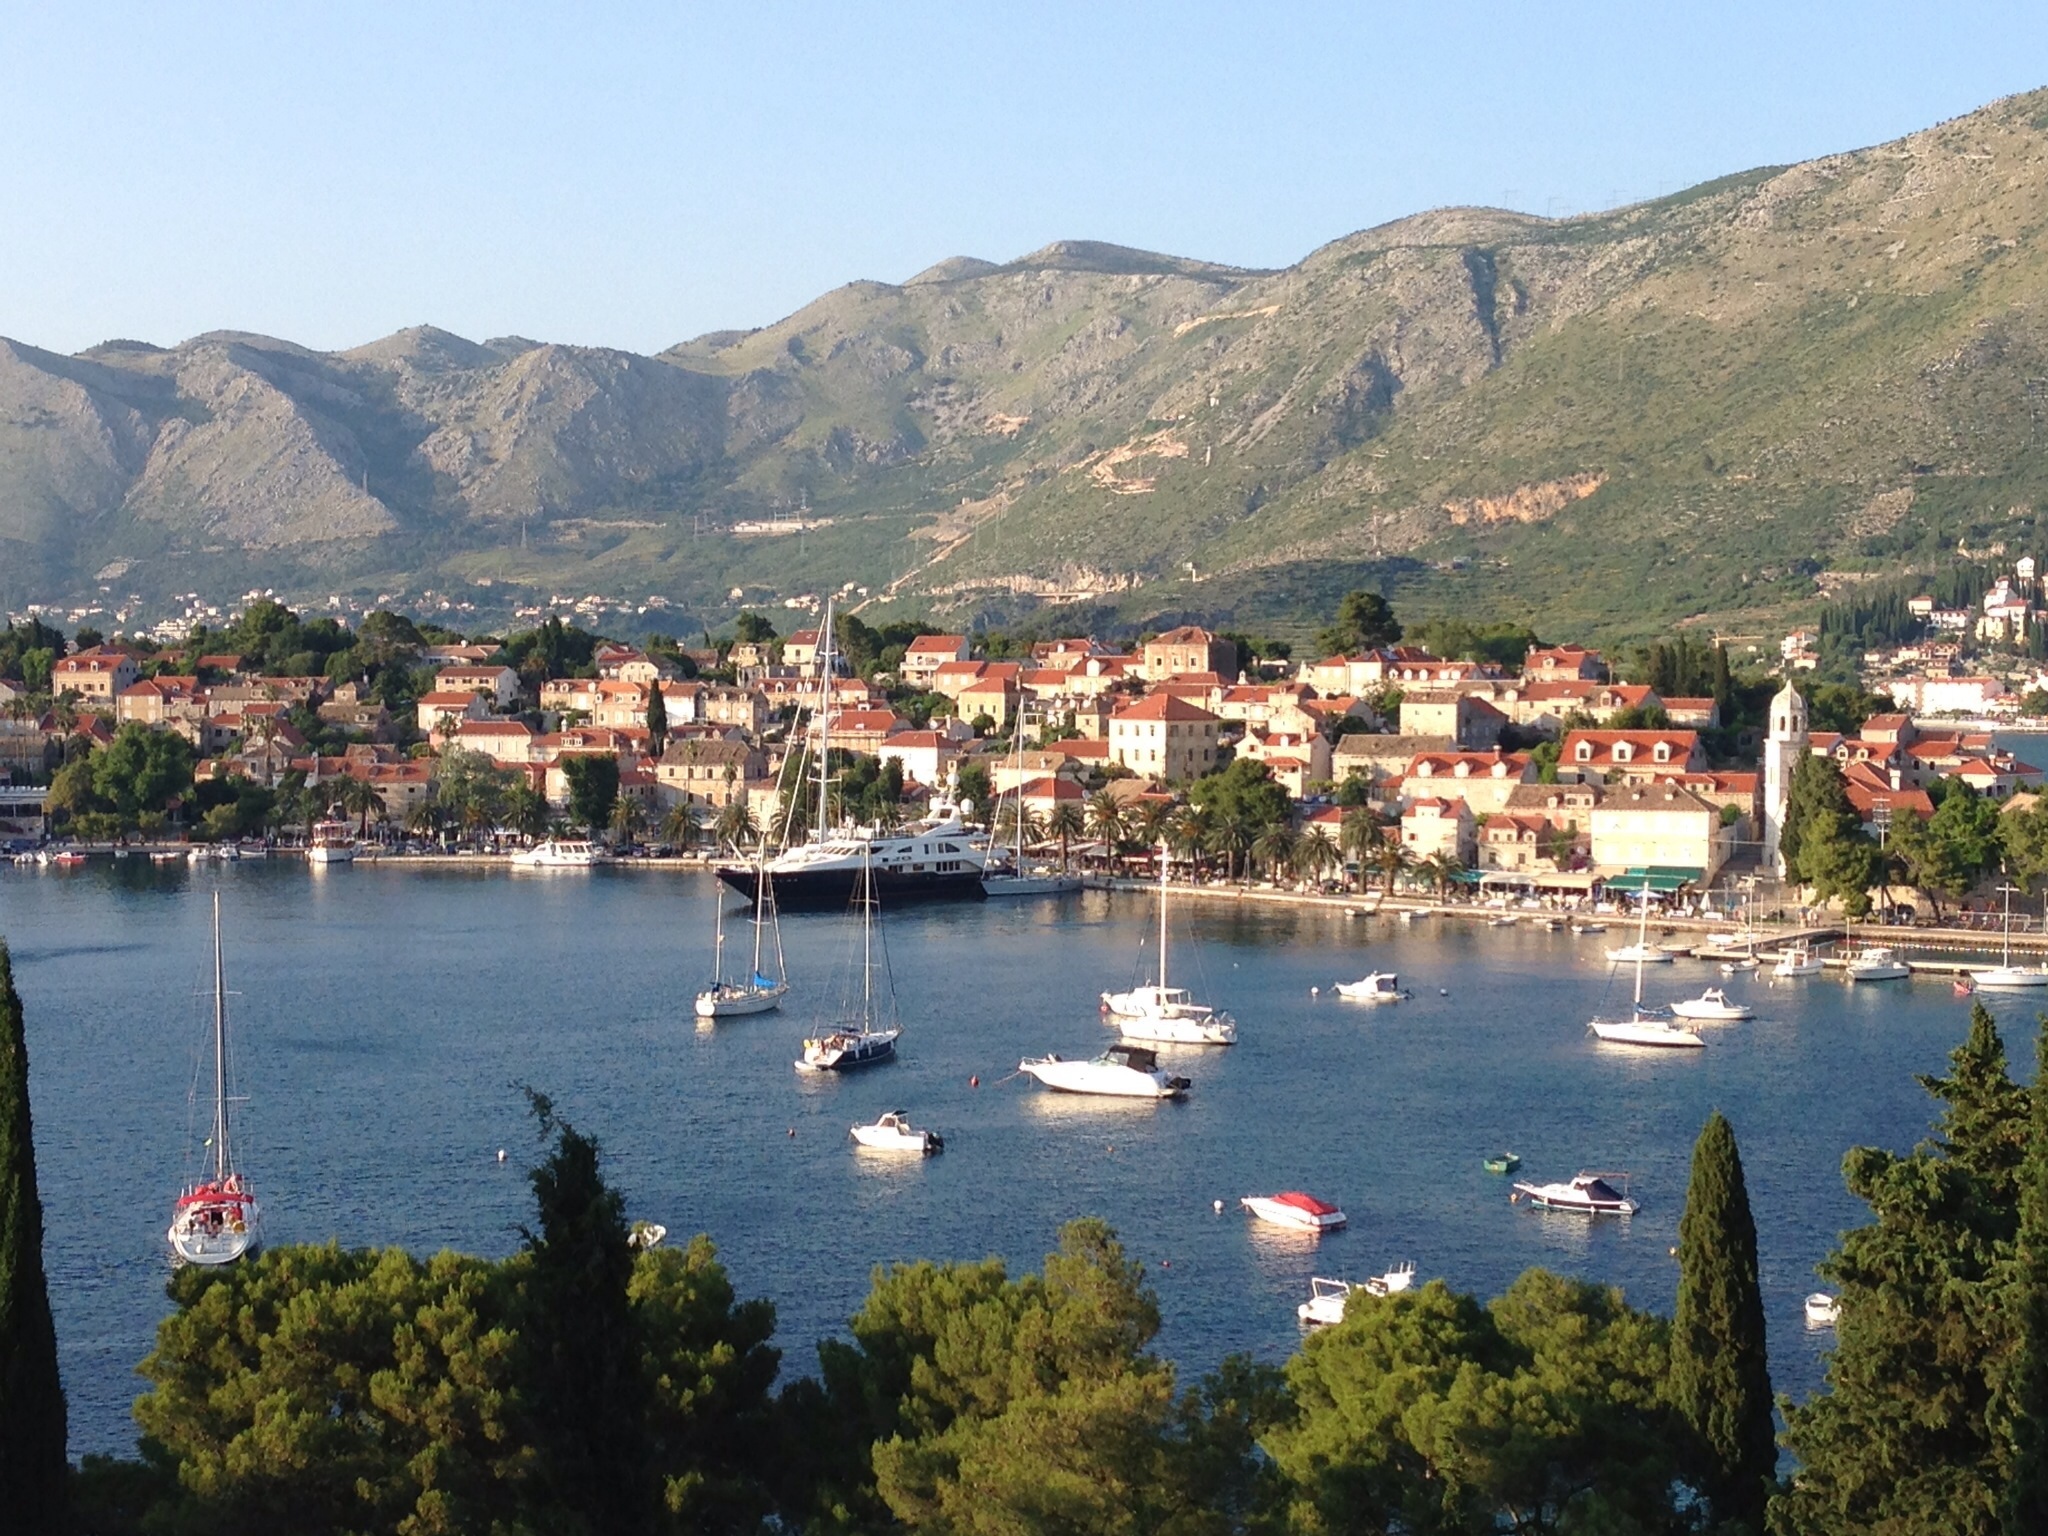
sea, coast, water, mountain, shore, lake, town, vacation, coastline, village, cove, bay, harbor, fjord, tourism, body of water, croatia, mountains, adriatic, cavtat